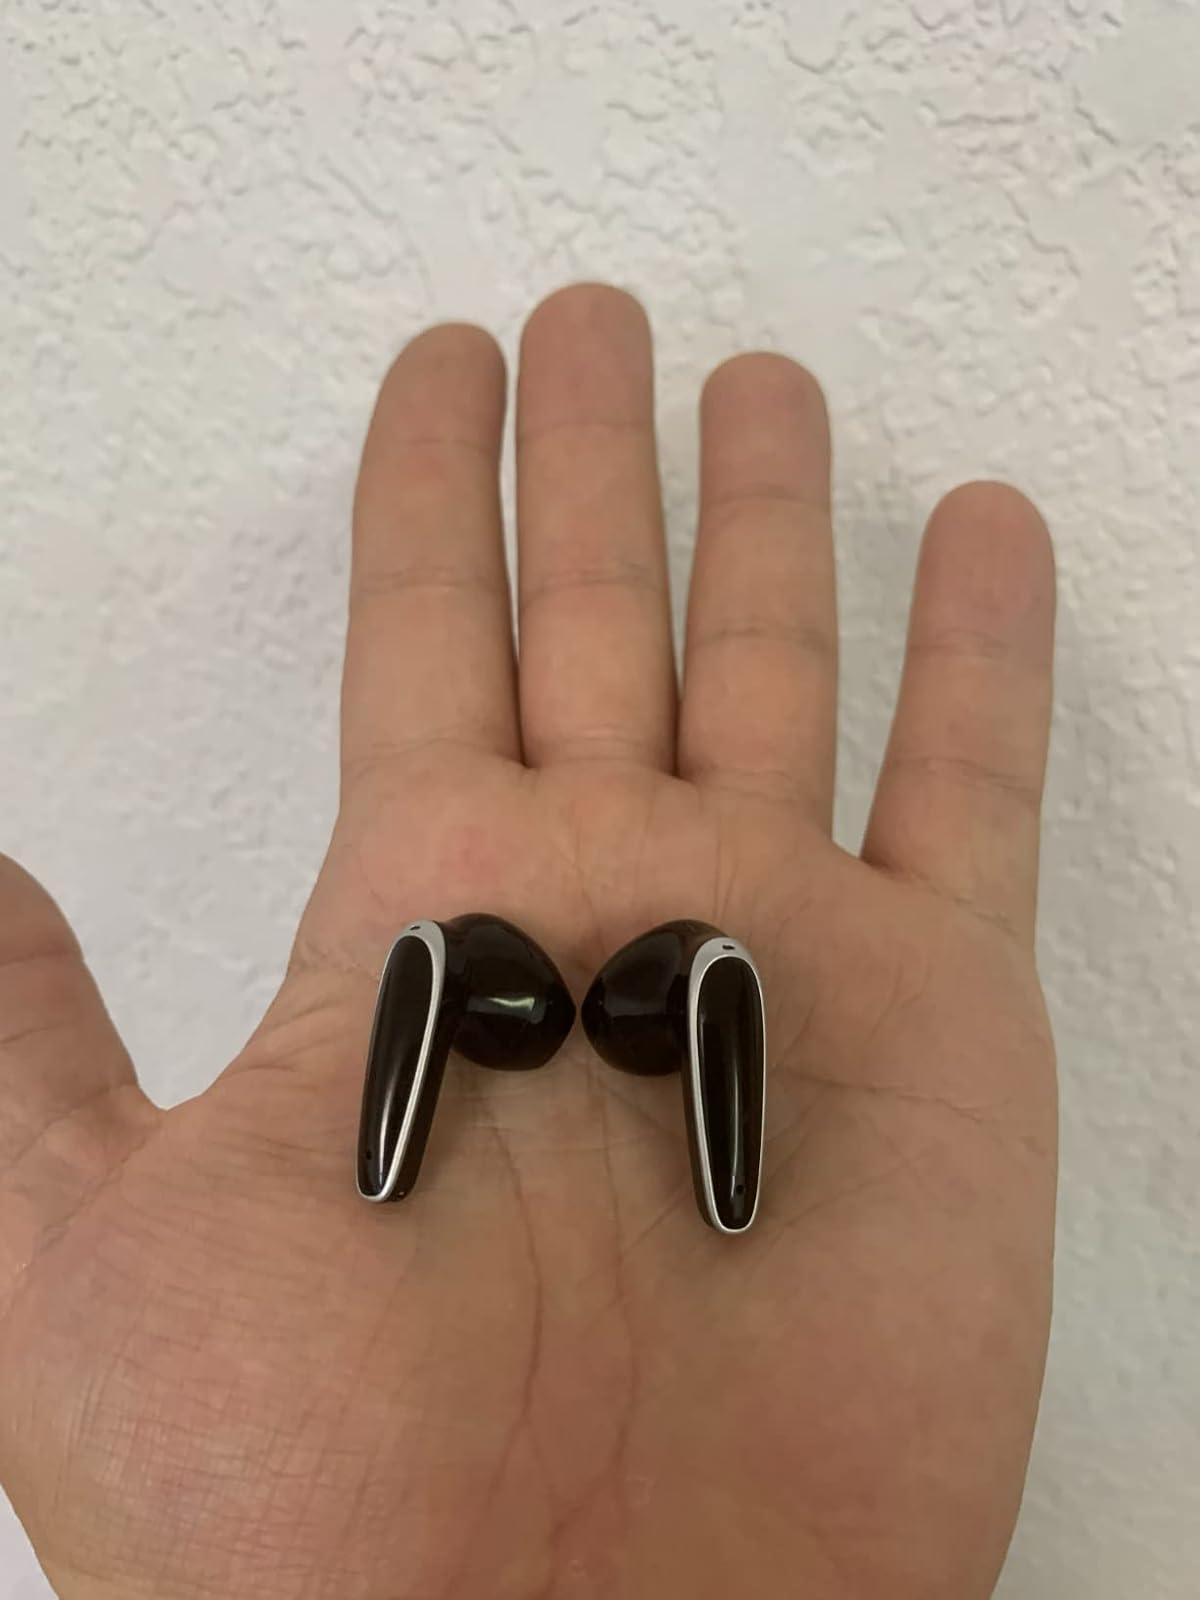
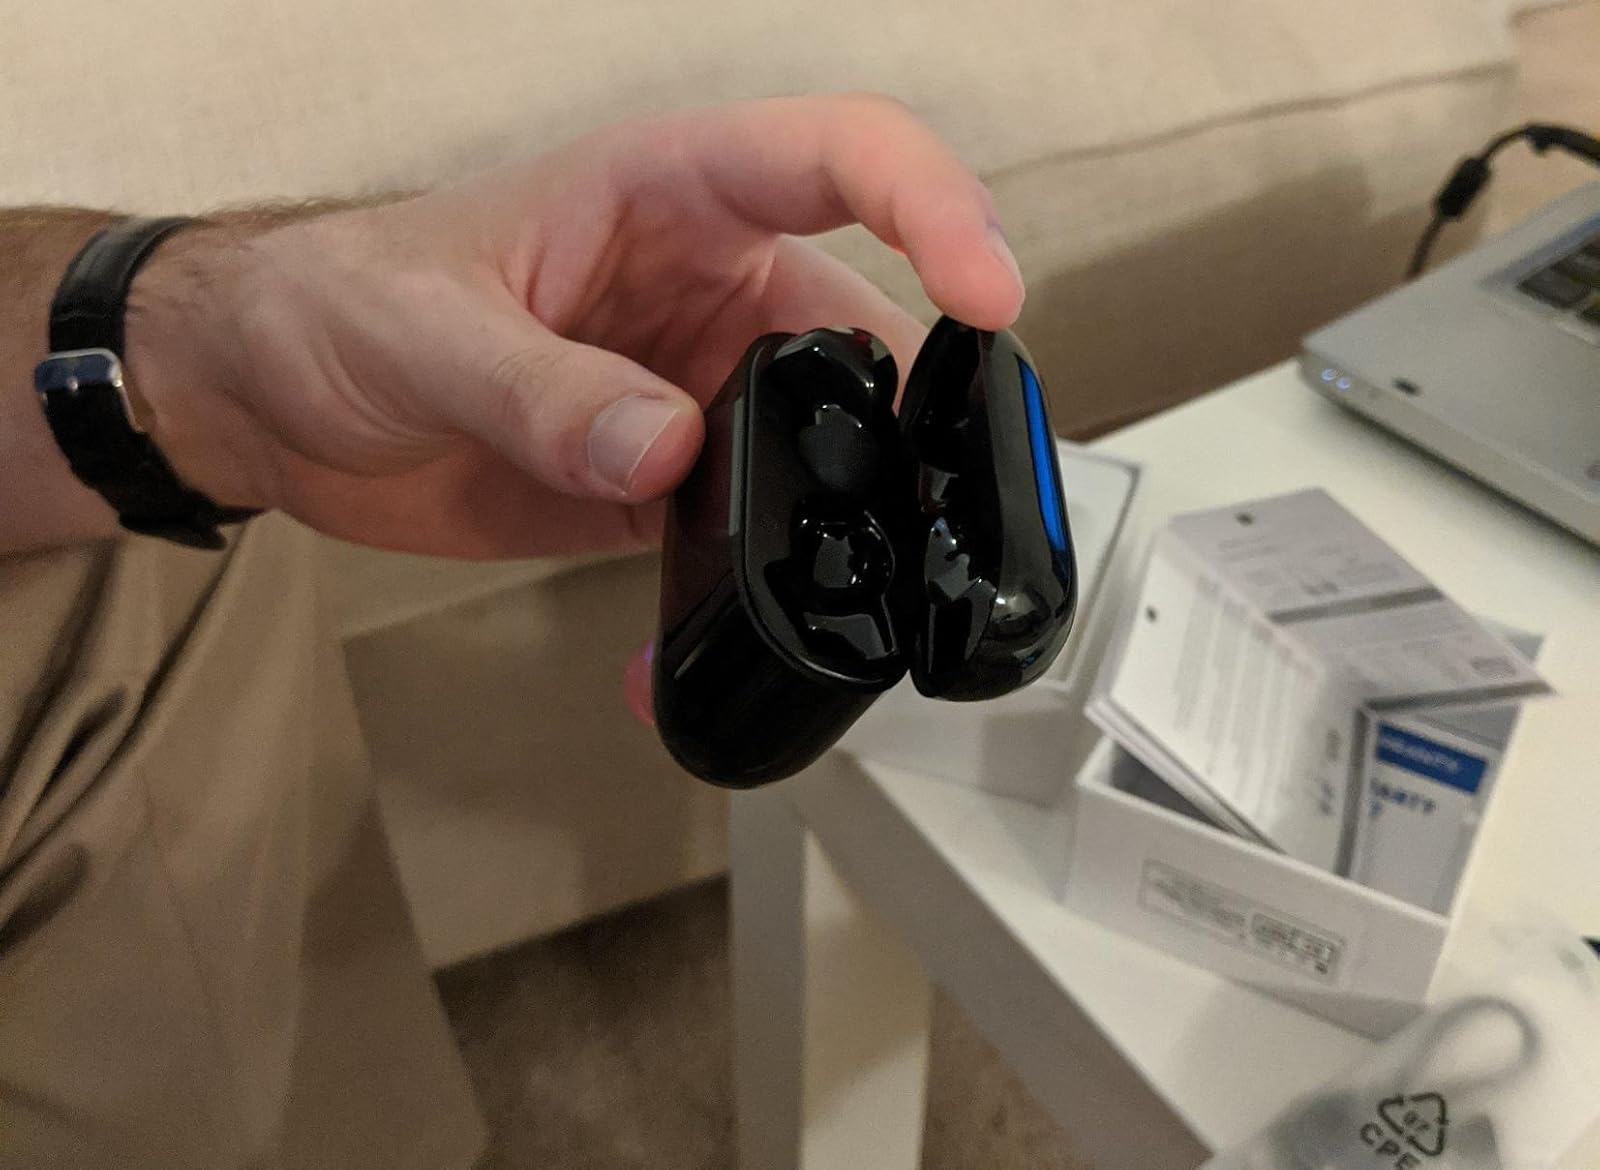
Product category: earbuds
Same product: no